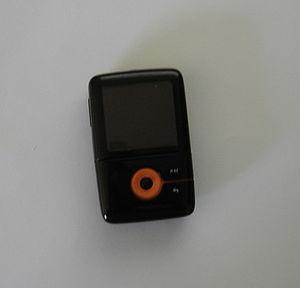
Le Creative ZEN est une gamme de lecteurs audio numériques conçu et commercialisé par Creative Technology.